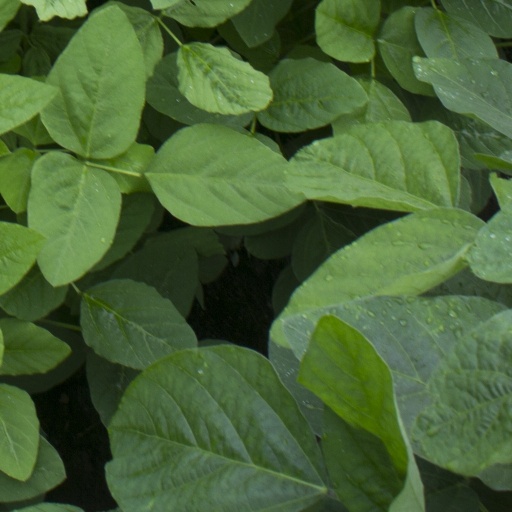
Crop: soybean